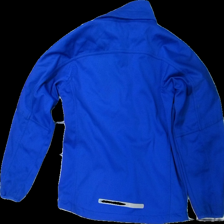
View: back
Type: Jacket
Category: Children
Brand: On The Peak
Colors: Blue, White
Material: 100% polyester
Pattern: Logo print
Cut: Regular
Size: 146
Season: Autumn
Stains: Major
Damage: fläckar arm
Damage location: bottom left
Damage 2 location: middle right
Price range: <50
Recommended usage: Export
Description: blå jacka med logga fram, fläckar på armen